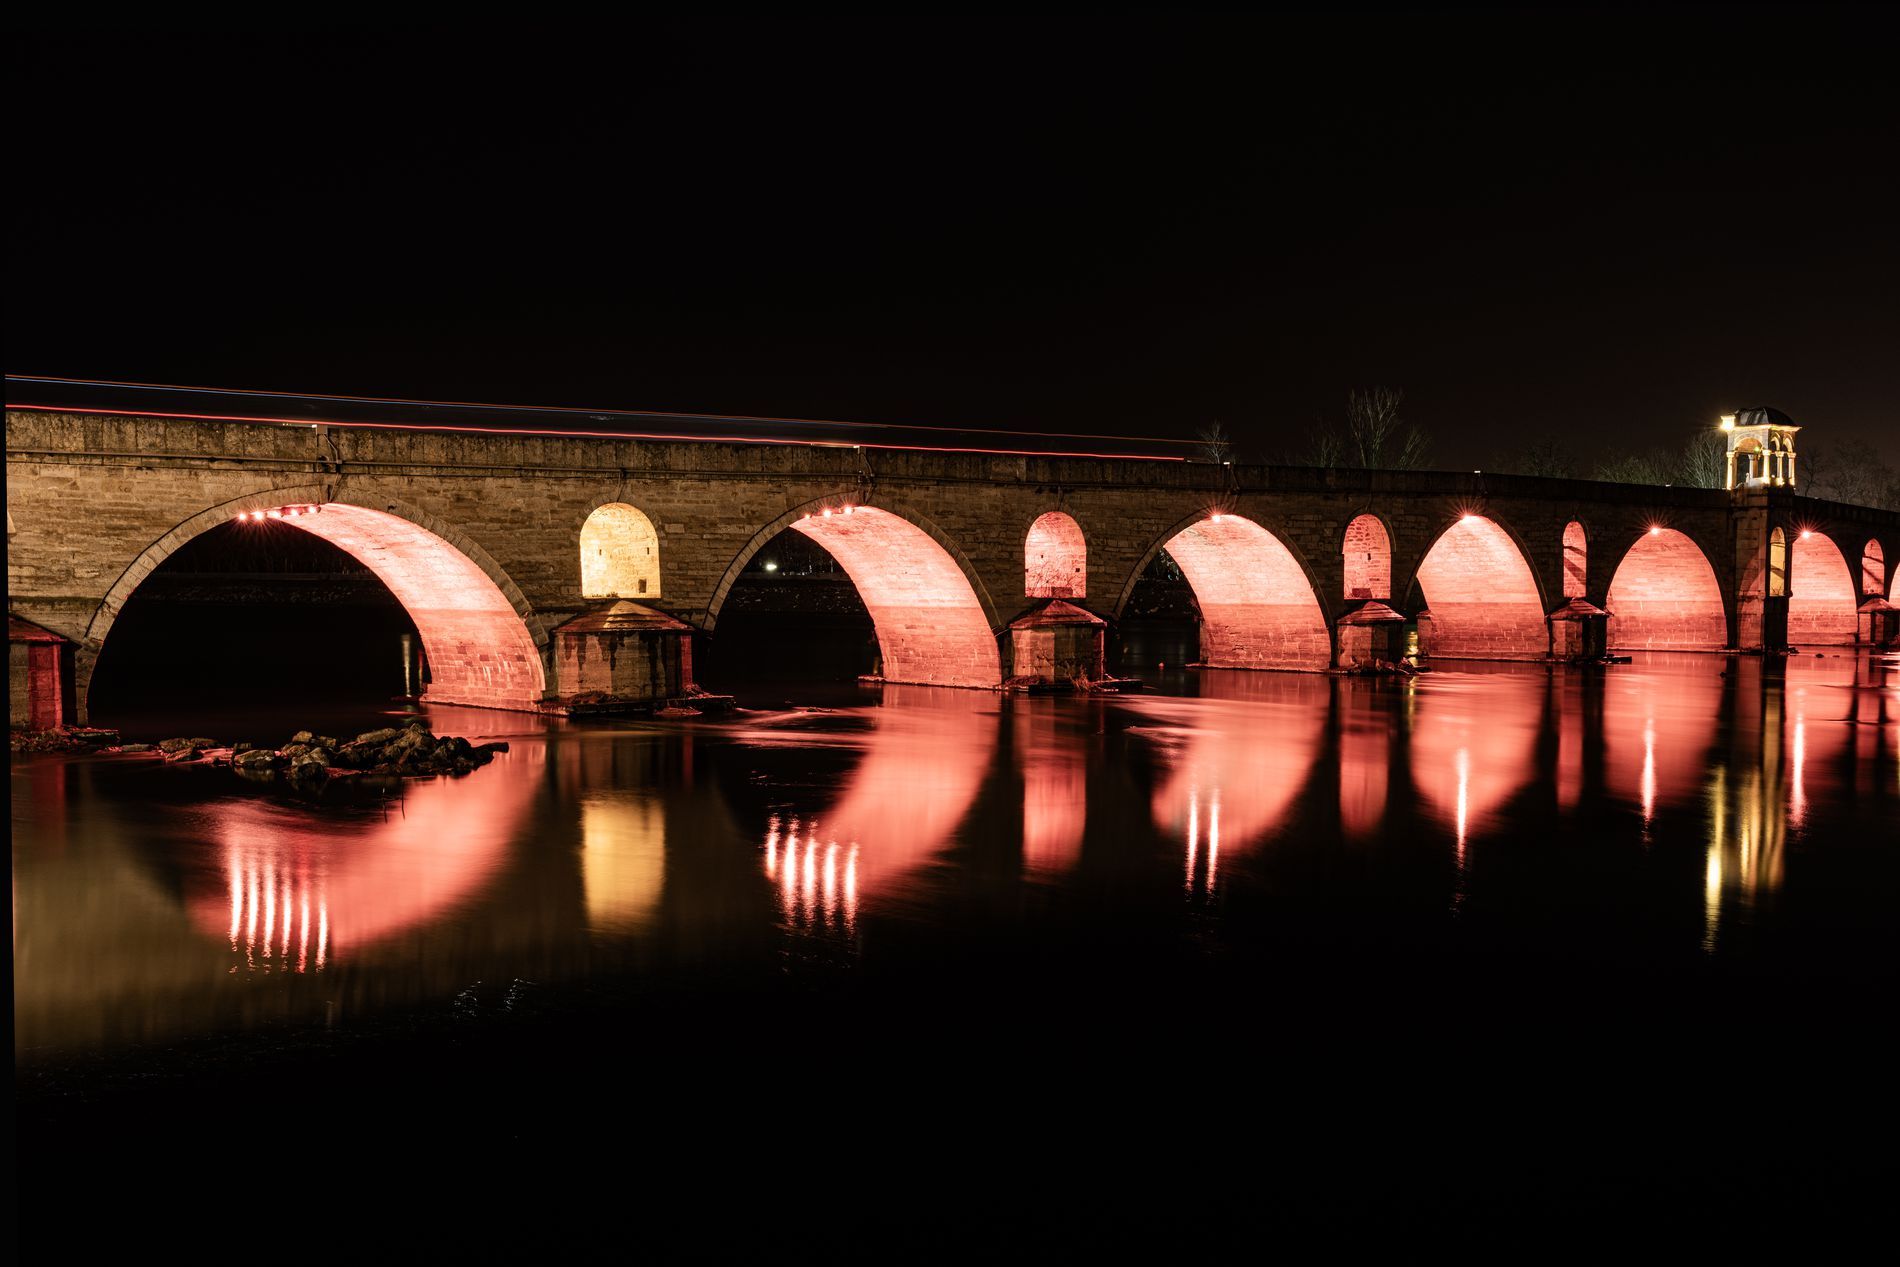
Illuminated Stone Bridge at Night
The image shows an old stone bridge warmly lit at night with its reflection on the river a lit tower on one end floating rocks in the foreground and tree branches and pavement behind the bridge
Wide angle shot shows The bridge’s symmetrical arches and night lighting create a harmonious visual rhythm the blend of warm tones reflecting in the water adds depth and tranquility while the contrast with the dark sky evokes a sense of timeless elegance
Labels: Arch, Architecture, Bridge, Outdoors, Beacon, Building, Lighthouse, Tower, Landmark, Pont Neuf, Water, Arch Bridge, Viaduct, River, Stones, Tree branches, Night, Rocks, Pavement
Camera: SONY ILCE-7RM5
Lens: FE 16-35mm F2.8 GM
Aperture: F10
Exposure: 30 sec
ISO: 100
Focal length: 31.0 mm